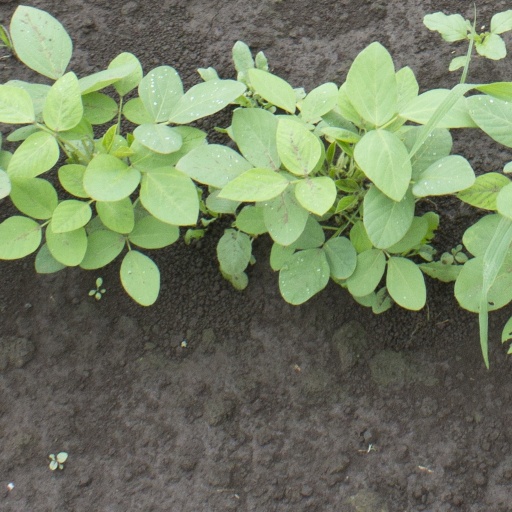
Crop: soybean